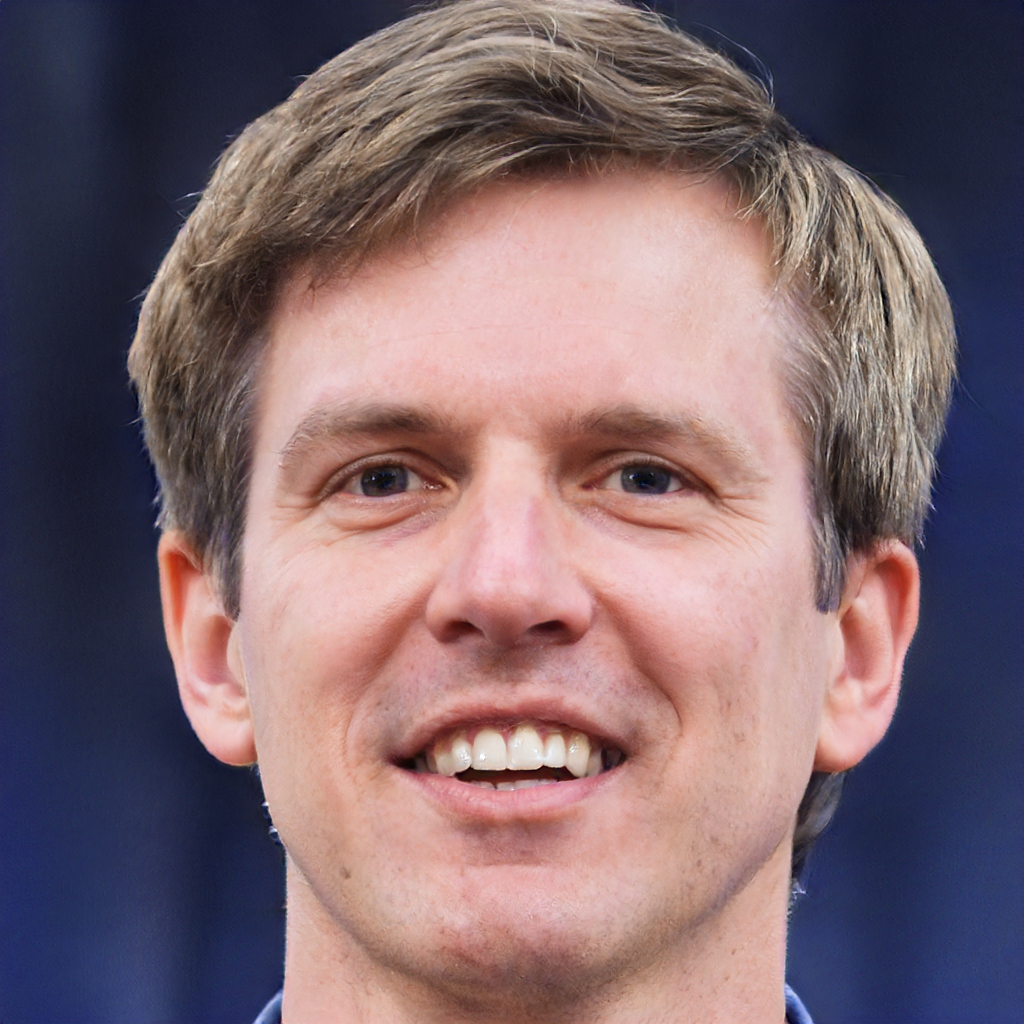
Gender: Male